Hawthorn Football Club

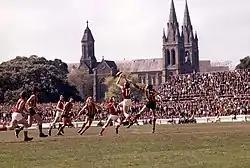
Hawthorn playing North Adelaide in the 1971 Championship of Australia final.

The 1971 Grand Final was between Hawthorn coached by Hawthorn legend John Kennedy and St Kilda coached by Allan Jeans (who would later move to Hawthorn and enjoy success as the Hawks coach in the 1980s). The match was played before 118,192 people at the MCG on a cool and wet Melbourne day. Hawthorn went into the match without inspirational centre half-back Peter Knights who had suffered a severe knee injury two weeks earlier. It was a hard and tough game played out with the Saints leading the Hawks by 20 points going into the last quarter. Hawks 5.7 (37) to the Saints 8.9 (57). For the Saints, however, as coach Allan Jeans was to comment, "The season was just 25 minutes too long". "Kennedy's Commandos" (the term given to the team after the coach's tough physical training program and loudly proclaimed in the huge banners that swept around the MCG (now sadly replaced by advertising signs)) came into force. The Hawks moved Peter Hudson out to centre half-forward and Bob Keddie into the goal square. The Hawks slammed on seven goals to three in the final quarter, with Keddie kicking four, to run out winners (12.10.82) to the Saints (11.9.75). The final term saw ten goals being scored.